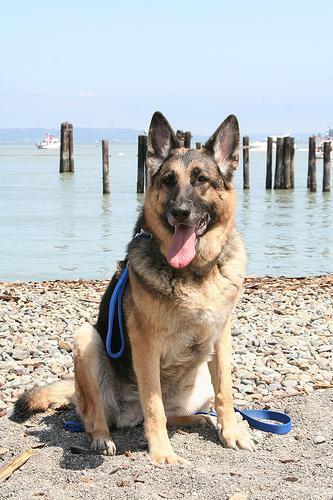
German_shepherd